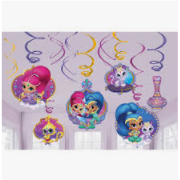
Portrait style: Cartoon Portrait